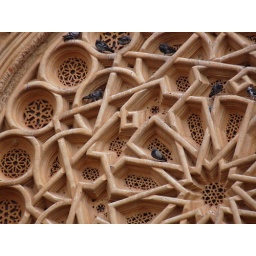
rose window tracery in Mudejar cloister of Santa Maria de Guadalupe